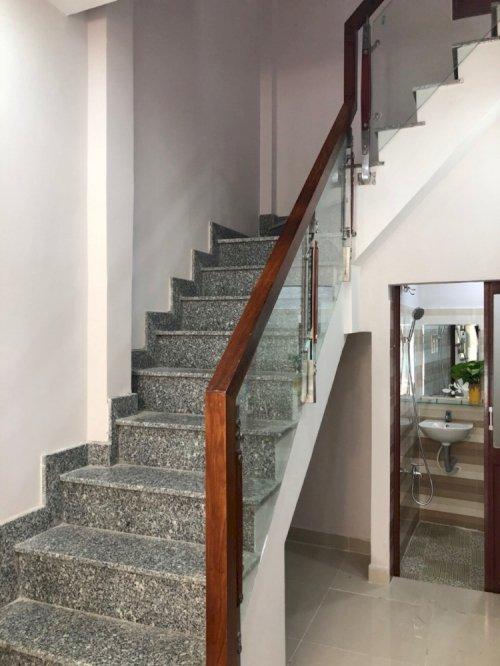
có một cái cầu thang xuất hiện ở trong ngôi nhà